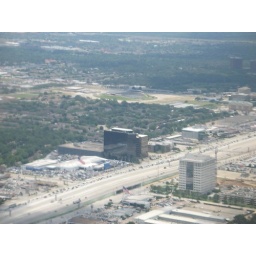
My office building from 1500 ft over I-10